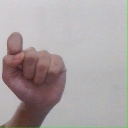
अक्षर: घ